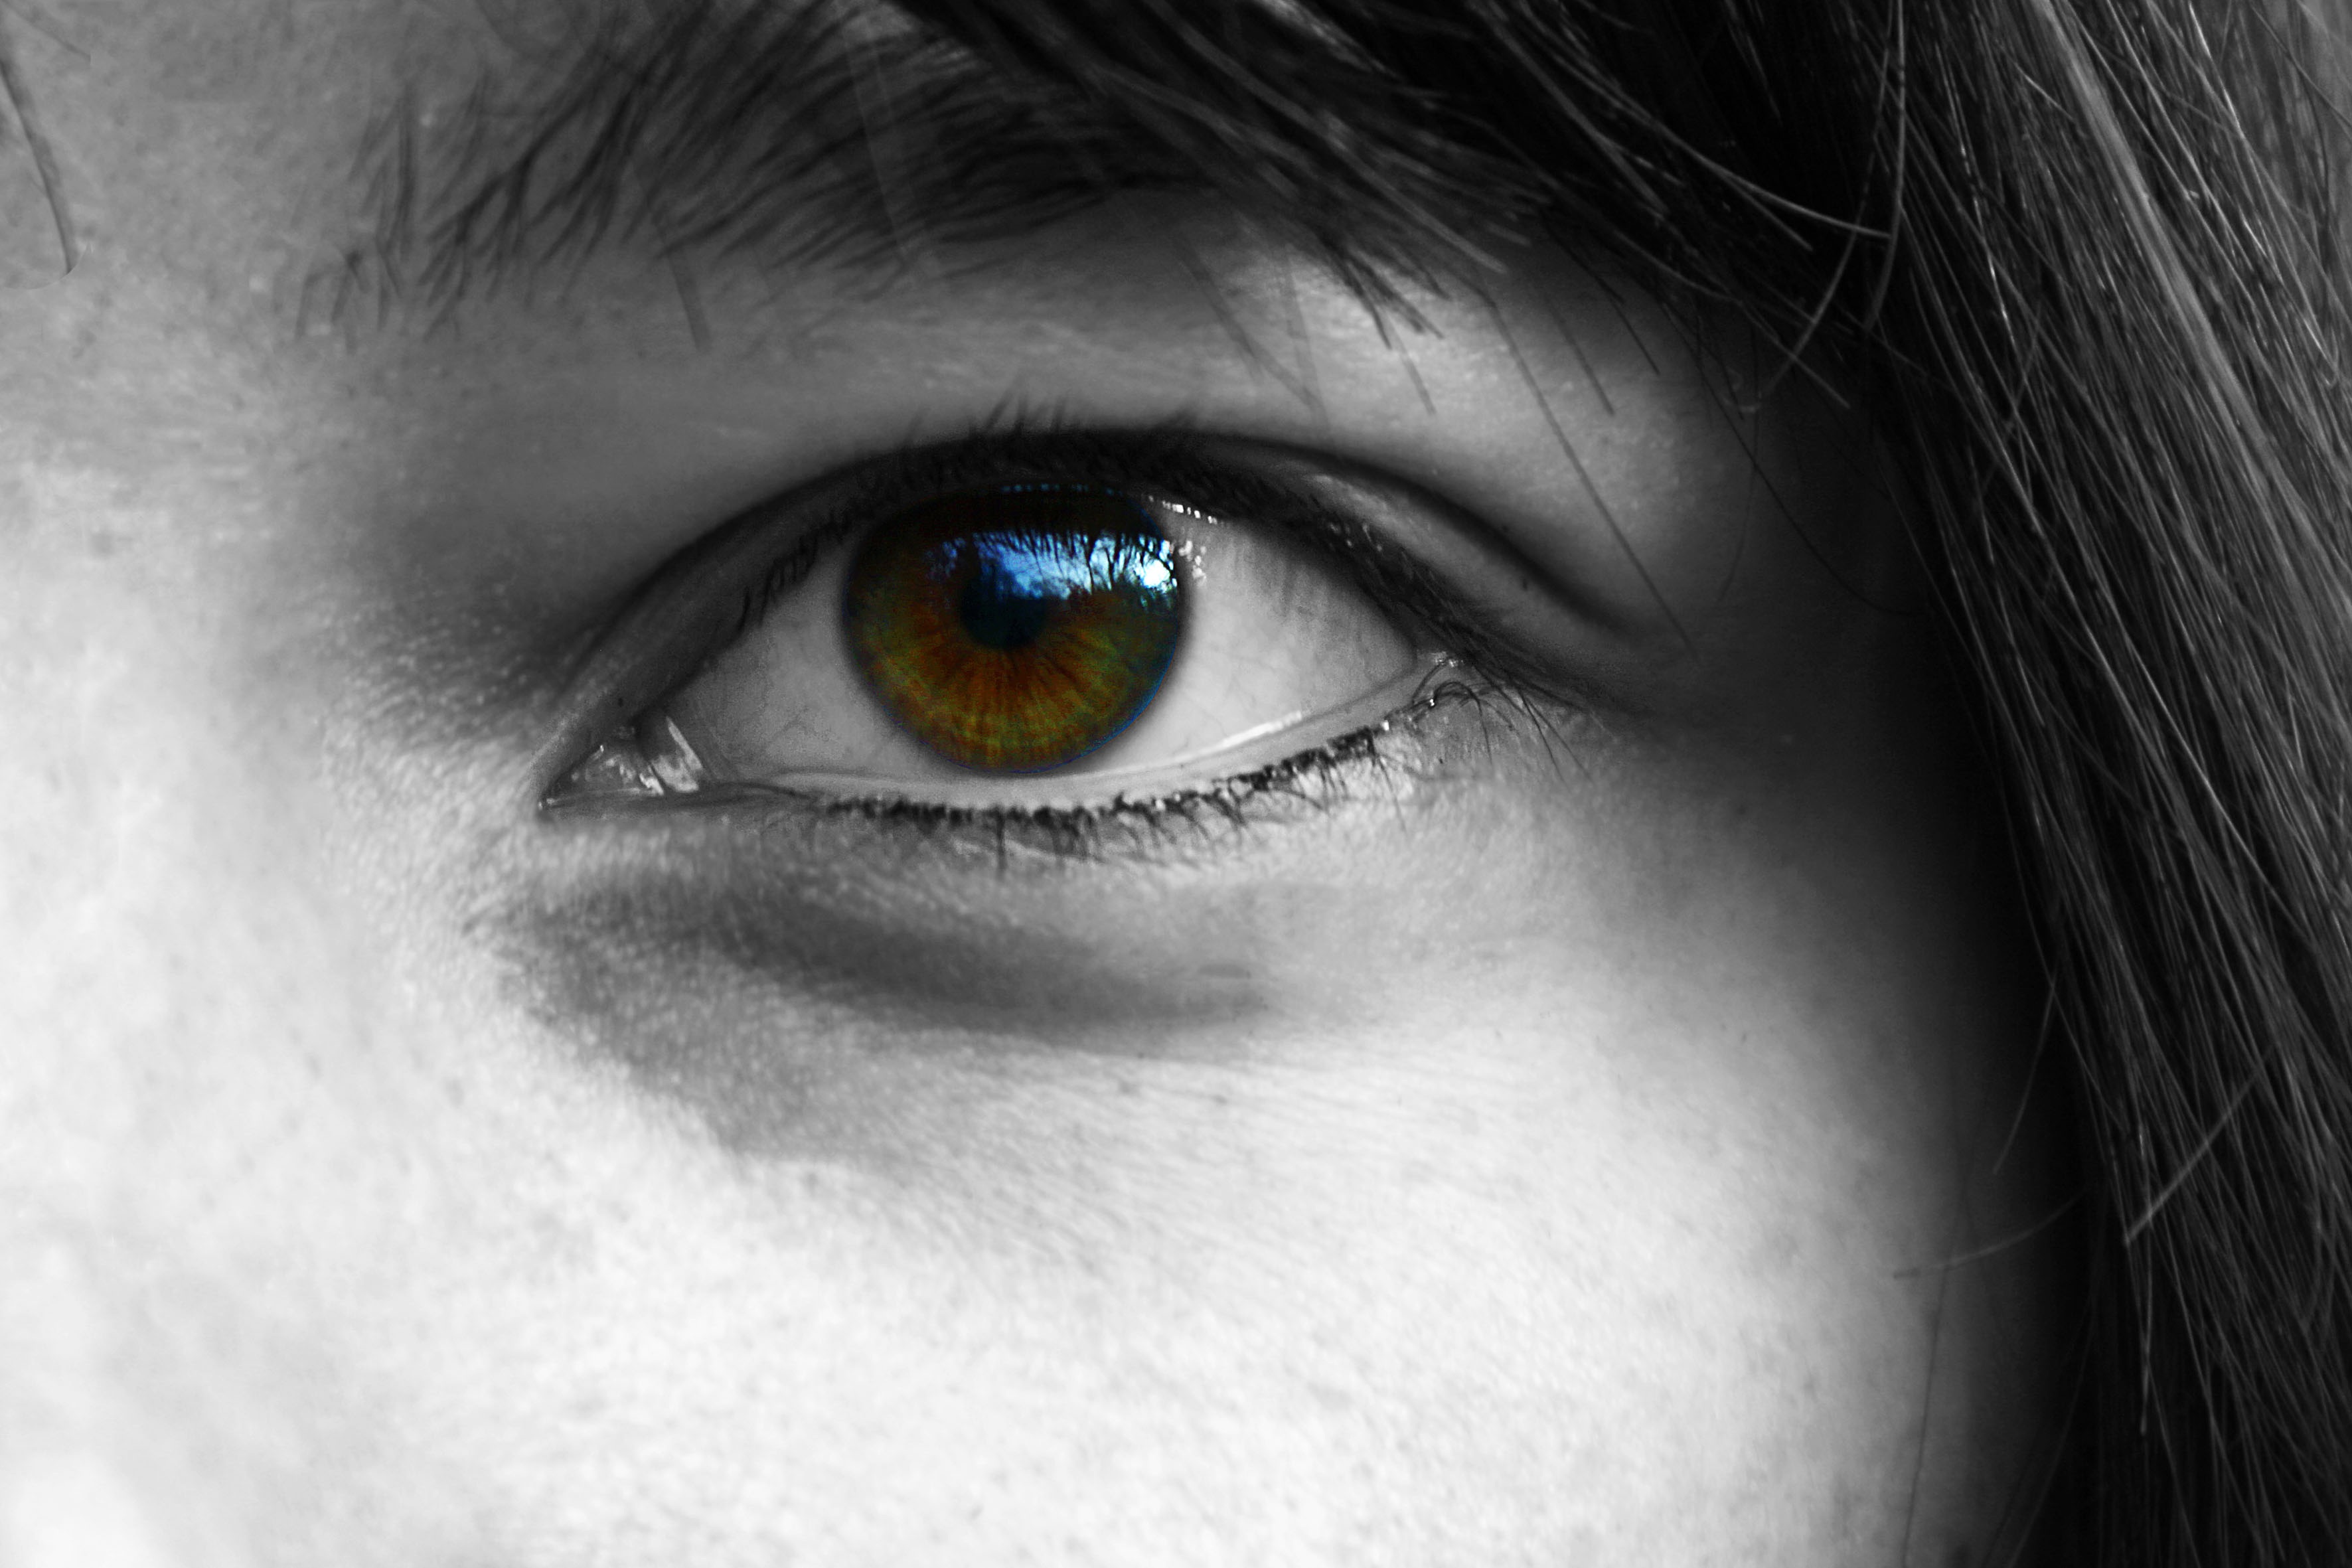
black and white, girl, hair, white, photography, portrait, black, monochrome, eyebrow, close up, human body, face, nose, eye, head, detail, organ, emotion, monochrome photography, portrait photography